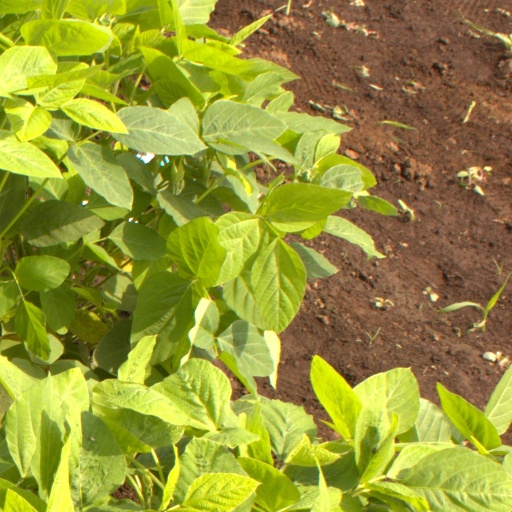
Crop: soybean